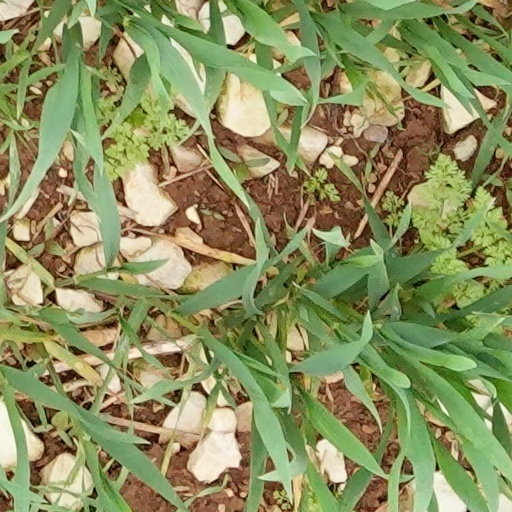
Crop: wheat